2012 AFC Annual Awards

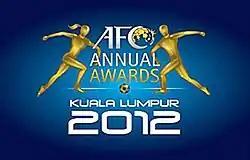

The 2012 AFC Annual Awards was the top football players and coaches of the year in Asia.